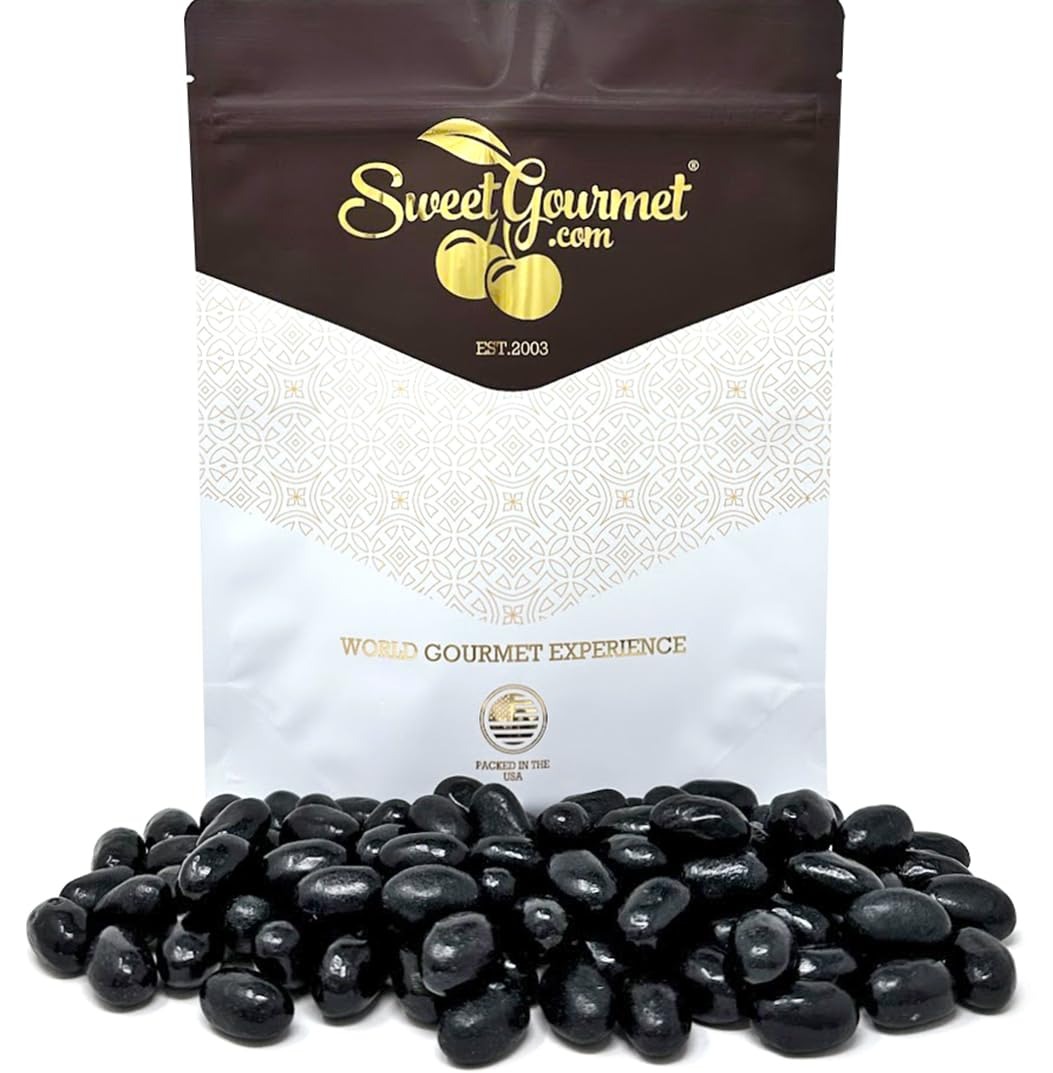
Item Name: SweetGourmet Black Licorice Jumbo Jelly Beans, Bulk Unwrapped Candy, 1 Pound
Bullet Point 1: JUMBO SIZE: Extra-large black licorice jelly beans perfect for snacking, candy dishes, or special occasions
Bullet Point 2: CLASSIC FLAVOR: Rich, authentic black licorice taste in every bean, delivering a traditional candy experience
Bullet Point 3: QUALITY COATING: Smooth, glossy candy shell surrounds soft, chewy jelly bean center
Bullet Point 4: TEXTURE: Firm outer shell with pleasantly chewy interior provides satisfying candy experience
Bullet Point 5: BULK QUANTITY: Perfect for parties, candy buffets, or keeping your candy dish well-stocked
Product Description: Indulge in the bold, classic flavor of black licorice with these jumbo-sized jelly beans from SweetGourmet. Each oversized bean delivers an intense burst of traditional licorice taste that licorice lovers crave. The glossy black coating and plump, chewy texture make these candies a striking addition to candy dishes, dessert toppings, or party favors. Perfect for snacking, these generously-sized jelly beans offer a satisfying treat that lets you savor the rich licorice flavor longer than standard jelly beans. Their eye-catching appearance and premium quality make them ideal for special occasions, candy buffets, or simply enjoying as an everyday sweet treat. The convenient size also makes them perfect for sharing at movies, parties, or keeping a stash at your desk for an afternoon pick-me-up.
Value: 16.0
Unit: Ounce

Price: 12.99